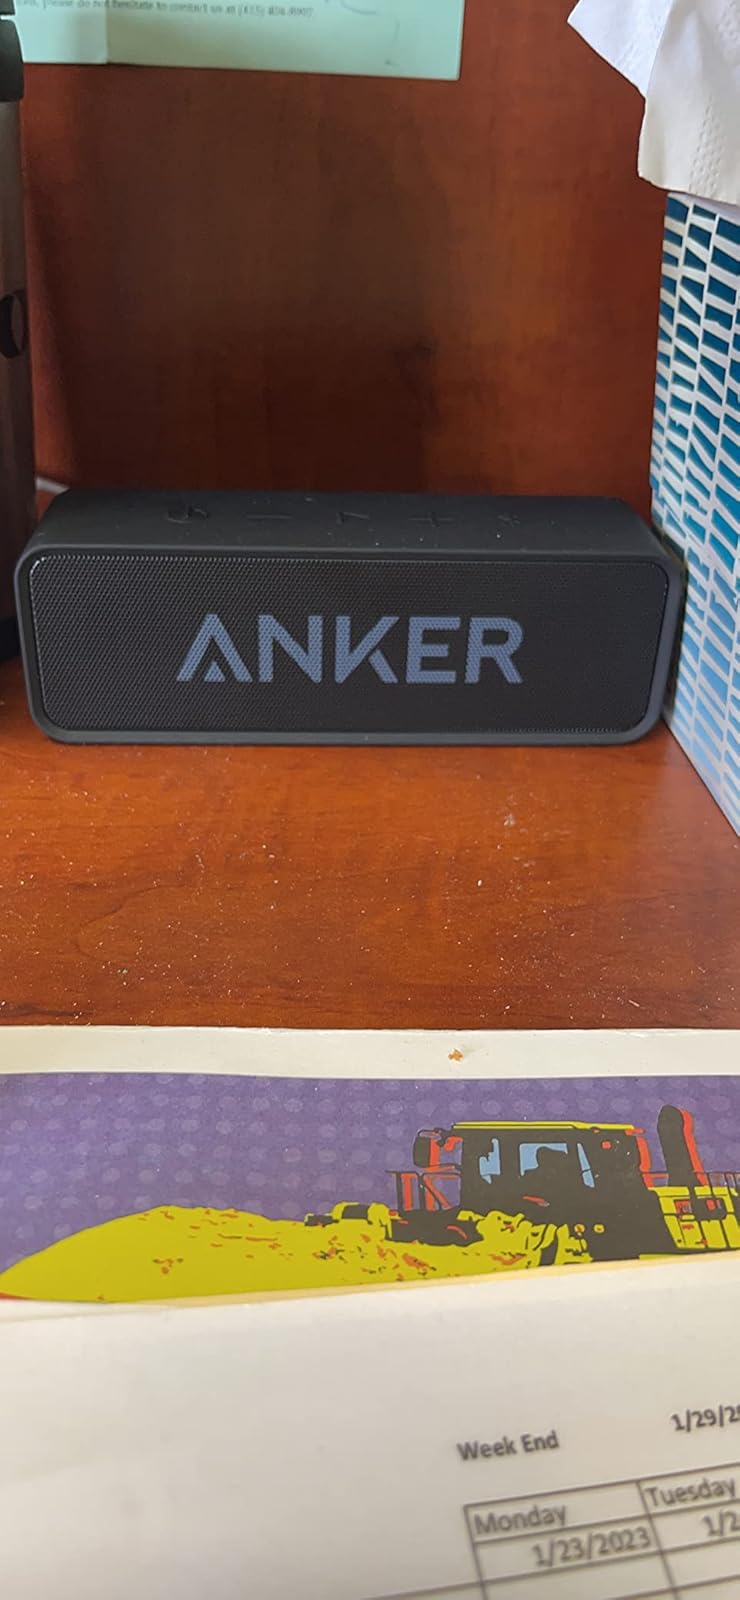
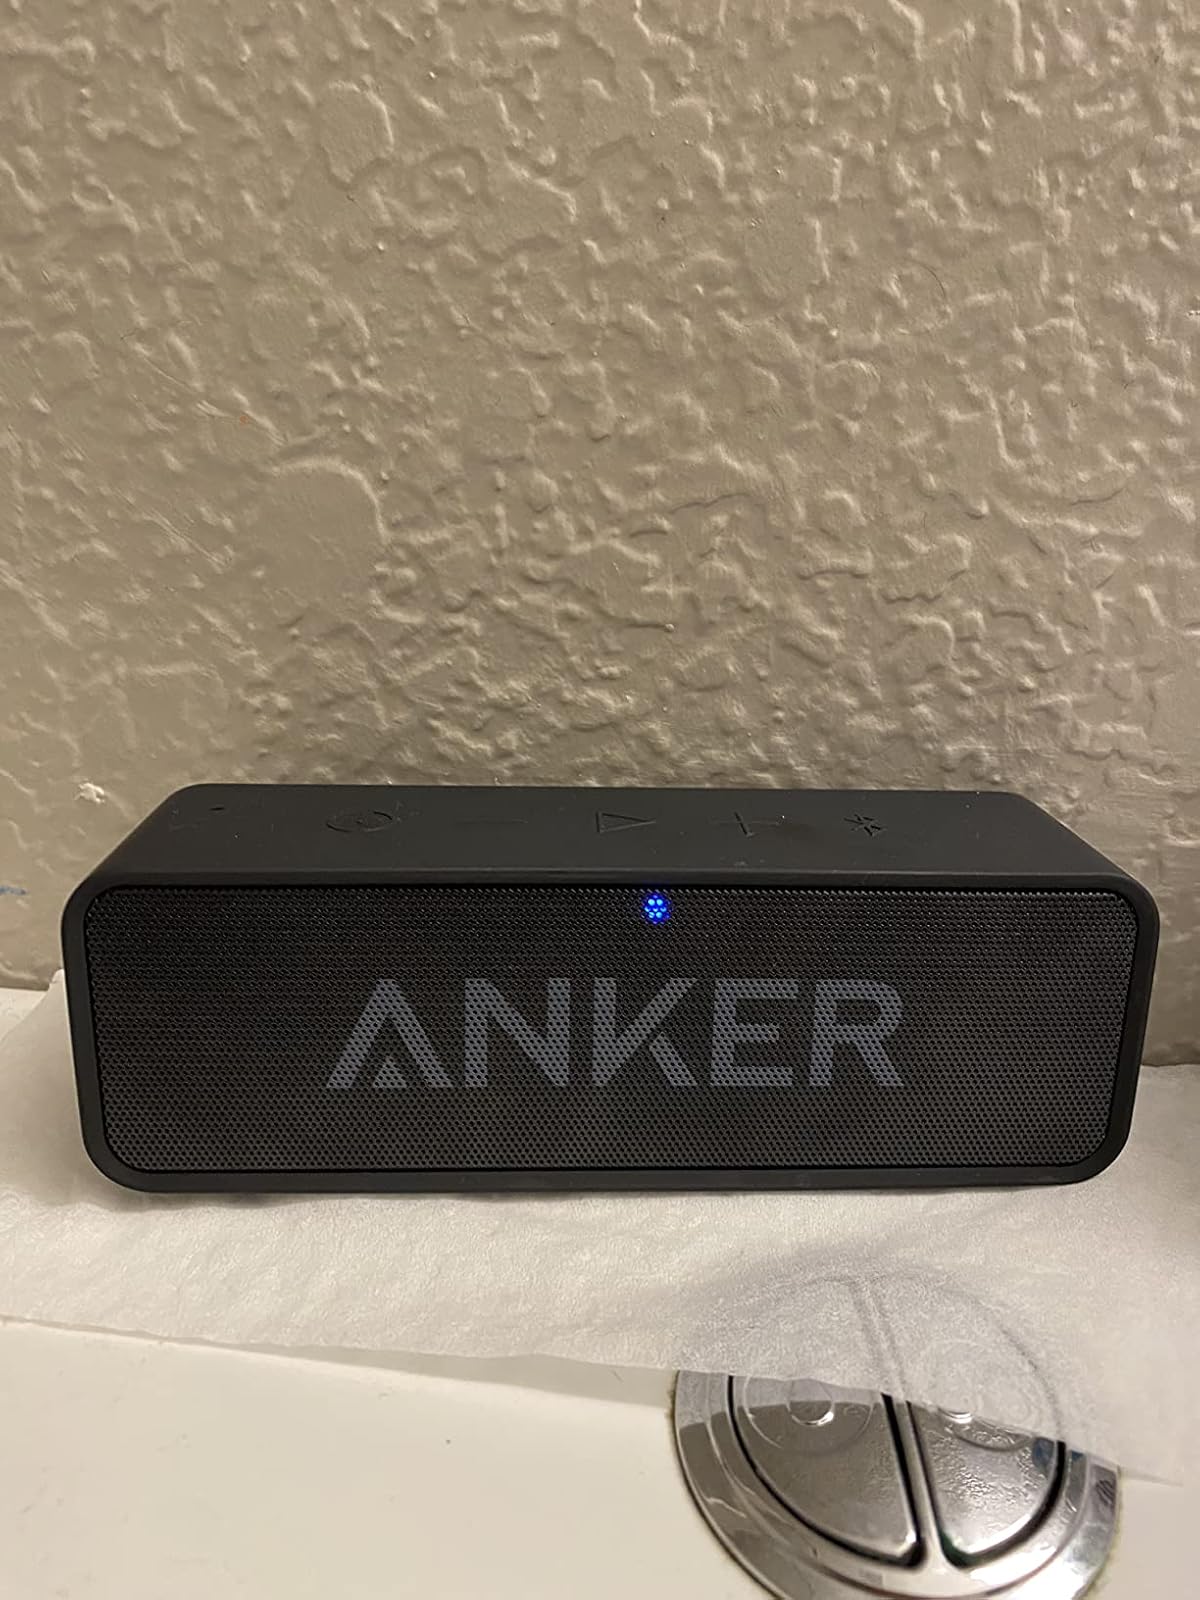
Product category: speaker
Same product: yes